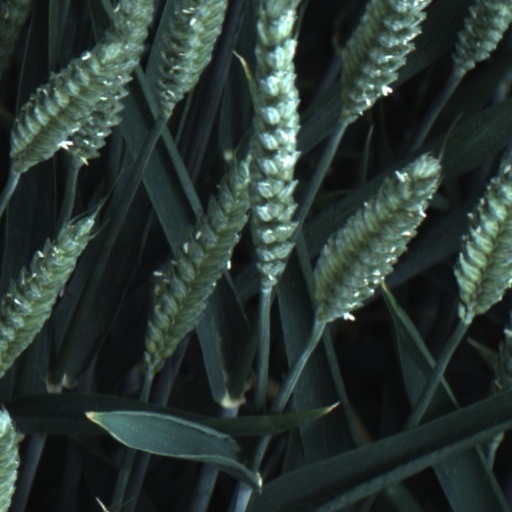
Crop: wheat